Micronesia

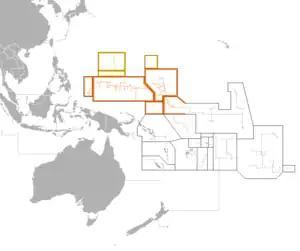
Outline of sovereign (dark orange) and dependent islands (bright orange)

Micronesia is a subregion of Oceania, consisting of approximately 2,000 small islands in the Northwestern Pacific Ocean. It has a close shared cultural history with three other island regions: Maritime Southeast Asia to the west, Polynesia to the east, and Melanesia to the south—as well as with the wider community of Austronesian peoples.